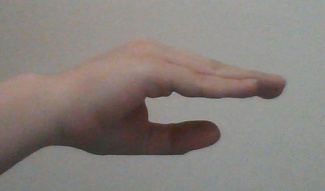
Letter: jeem